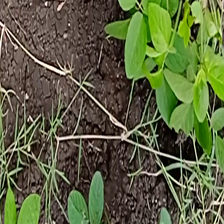
Weed species: Harali_(Cynodon_dactylon)